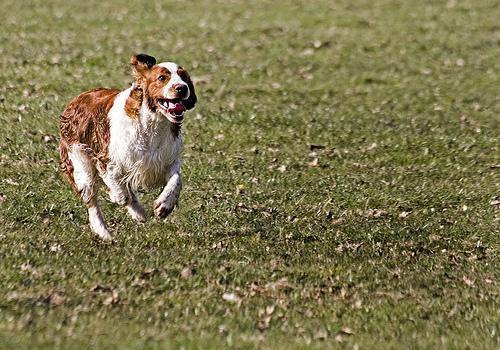
Welsh_springer_spaniel